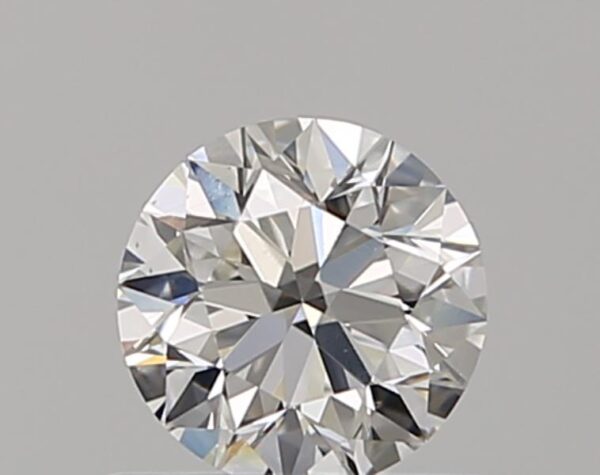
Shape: round
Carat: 0.5
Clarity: VS1
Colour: H
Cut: VG
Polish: VG
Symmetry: VG
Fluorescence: F
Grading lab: GIA
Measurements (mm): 4.96 x 5 x 3.18